Hardencourt-Cocherel

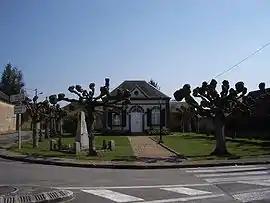
Town hall

Hardencourt-Cocherel is a commune in the Eure department in northern France.